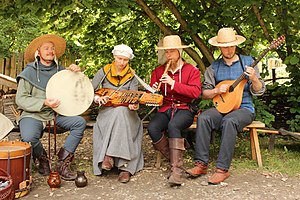
Almune
Almune på Middelaldercentret 2017. Fra venstre mod højre; Hans Christian Molbech, Molly Granhøj, Troels Dueholm Nørgaard og Christian Mohr Levisen
Middelaldermusikgruppen Almune bestående af (venstre mod højre): Hans Christian Molbech, Molly Granhøj, Troels Dueholm og Christian Mohr Levisen.
Almune er en dansk folkemusikgruppe bestående af Hans Christian Molbech, Molly Granhøj, Troels Dueholm Nørgaard og Christian Mohr Levisen. Gruppen spiller middelaldermusik på tidstypiske instrumenter og optræder typisk under middelaldermarkeder og lignende reenactmentarrangementer samt på museer og i kirker. Gruppen har eksisteret siden omkring 2014.